Oakland, Chicago

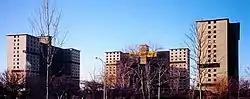
Three of the four Lake Michigan High-Rises hours prior to demolition, c. 1998.

During the 1990s, under the leadership of Robert Lucas, the Kenwood-Oakland Community Organization (KOCO) rehabilitated several buildings in the community and successfully pressured the city to invest in Oakland. Beginning in 1994, the North Kenwood–Oakland Conservation Community Council, led by Shirley Newsome, cosponsored the Kenwood-Oakland Parade of Homes, which helped the further development of single-family houses, townhouses, and rehabbed buildings. The housing projects in the area were demolished over an eleven-year span, beginning with the Darrow Homes in 1996. The four of the original six Lake Michigan High-Rises were vacated in late 1985 and sat vacant for 13 years until being imploded by the housing authority in December 1998. The other two buildings were renovated and renamed Lake Parc Place in 1991. Sullivan Station, named after a railway station that existed in the area is a complex that is made up of mid-rise and high-rise buildings in the area; constructed on the former high-rise site.